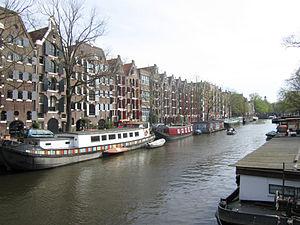
Le Brouwersgracht est un canal secondaire situé dans l'arrondissement Centrum de la ville d'Amsterdam aux Pays-Bas.